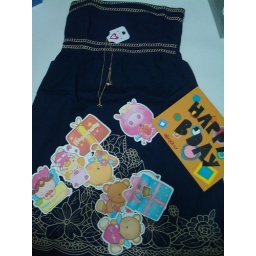
dress and cards by amy and the girls